List of Home and Away characters introduced in 2013

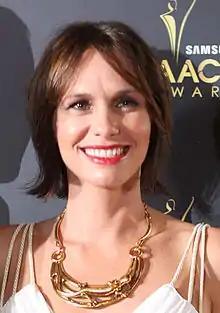
Tasma Walton played Jade

Jade Montgomery, played by Tasma Walton, made her first screen appearance on 16 October 2013. The character and Walton's casting was announced on 27 July 2013. Walton previously appeared in "Home and Away" as Rachel Watson in 1995. The actress accepted the offer to appear in the show again as it coincided with the premiere of a film that she features in, which was shown at the Sydney Film Festival. Walton commented "I try to get back for a couple of months at this time each year, and the timing was perfect." Debbie Schipp from "The Daily Telegraph" reported that Walton had begun shooting her scenes a couple of weeks before her casting announcement. Jade Montgomery is a teacher, who was on-screen for "over a couple of months", as her story led into the season finale for 2013. She departed on 29 January 2014.